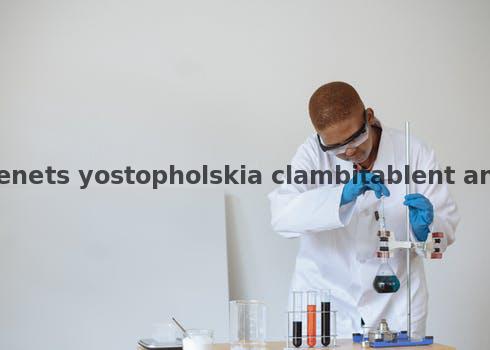
Label: Watermark